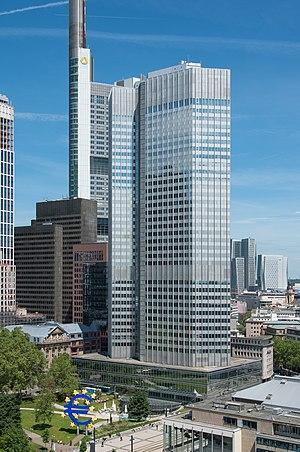
La Banque centrale européenne est la principale institution monétaire de l'Union européenne. Elle est établie le 1ᵉʳ juin 1998 sur un modèle fédéral et son siège est à Francfort-sur-le-Main, en Allemagne. Elle bénéficie d'un monopole d'émission de l'euro en tant que monnaie commune et unique de l'Union économique et monétaire, de définir les grandes orientations de politique monétaire de la zone euro et de prendre les décisions nécessaires à sa mise en œuvre : c'est-à-dire de maintenir le pouvoir d'achat de l'euro et donc la stabilité des prix dans la zone euro. Cette zone comprend actuellement les 19 pays de l'Union européenne qui ont introduit l'euro depuis 1999.